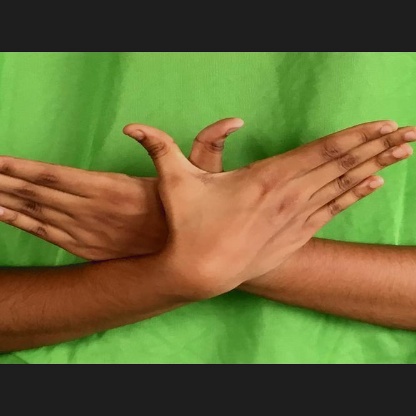
Mudra: Garuda